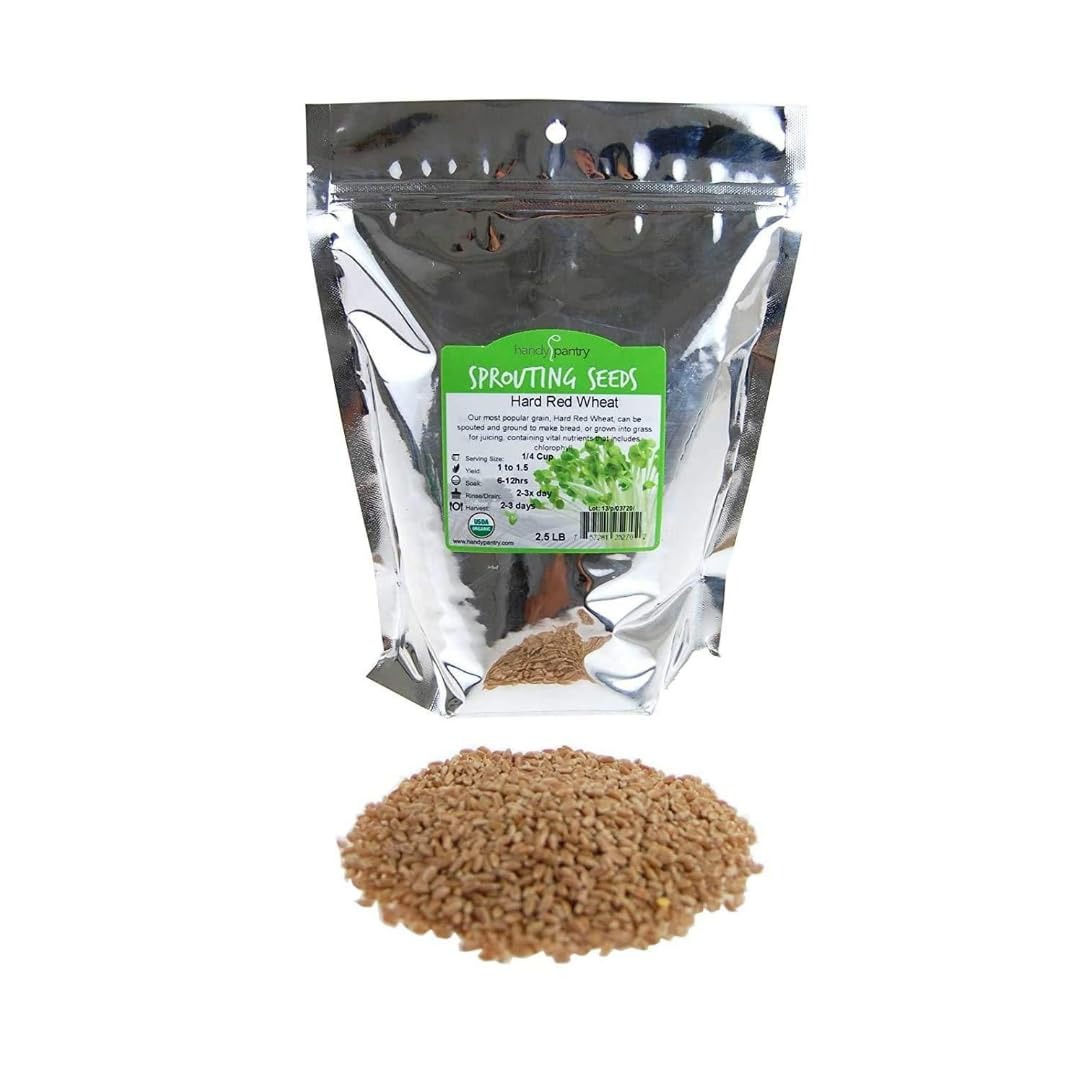
Item Name: Handy Pantry Organic Wheatgrass Seeds (2.5 lbs)
Bullet Point: Organic Hard Red Wheat
Product Description: Handy Pantry Organic Wheatgrass Seeds
Value: 40.0
Unit: Ounce

Price: 16.46